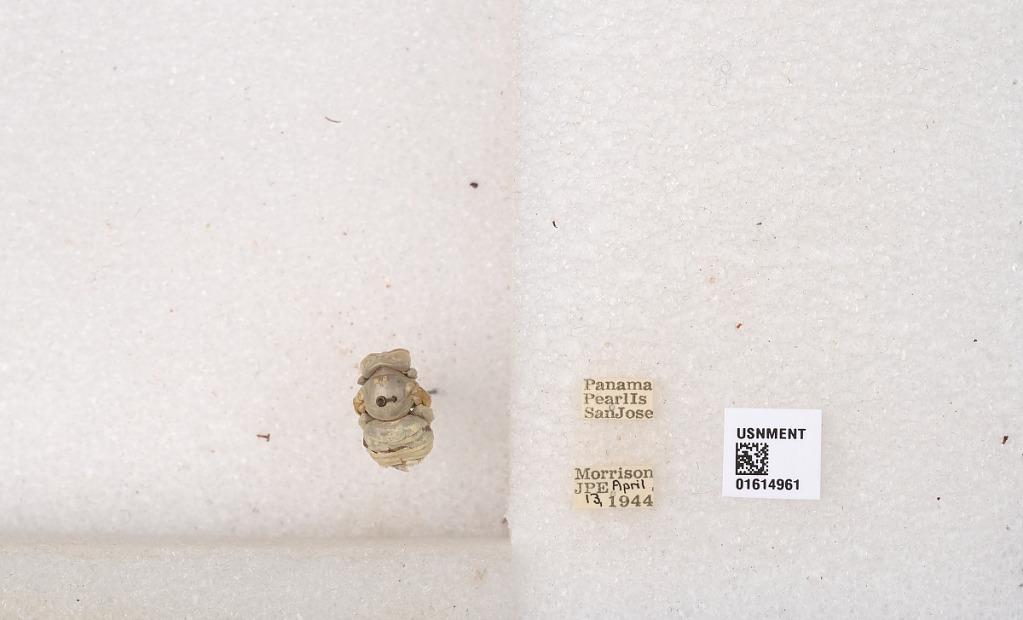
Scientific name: Xylocopa
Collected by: J. Morrison
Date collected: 1944-4-13
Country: Panama
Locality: Pearl Is, San Jose